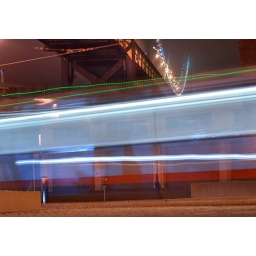
passing muni tram under the bay bridge - embarcadero at harrison street - san francisco, california